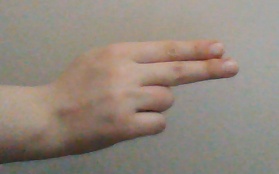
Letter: ain